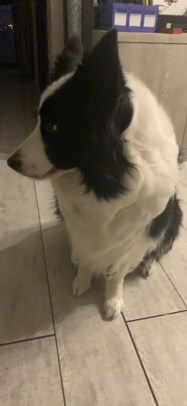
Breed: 2594-n000109-Border_collie